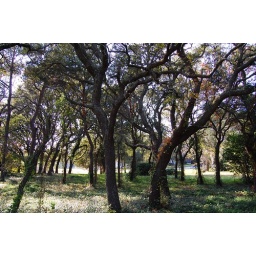
Myrtle trees just off the Atlantic ocean in Myrtle Beach, SC.